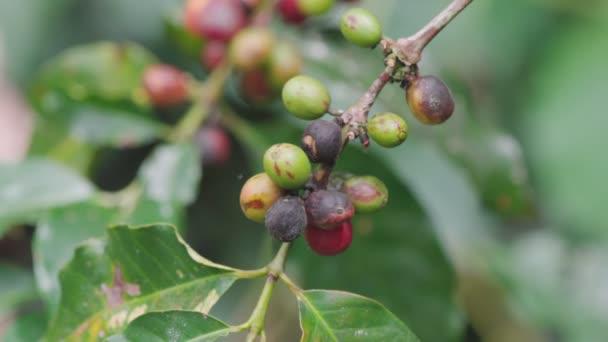
Plant: Coffee
Disease: coffee berry blotch